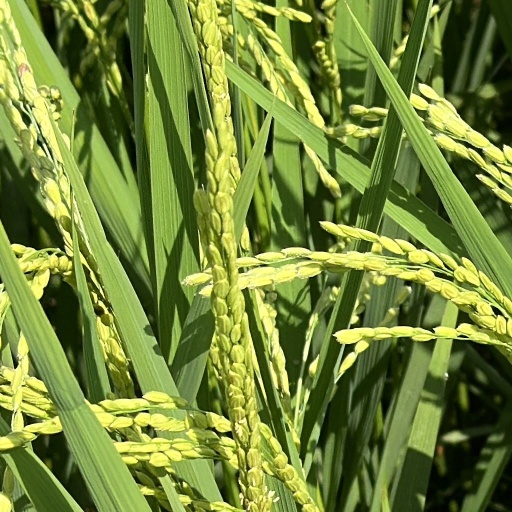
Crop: rice